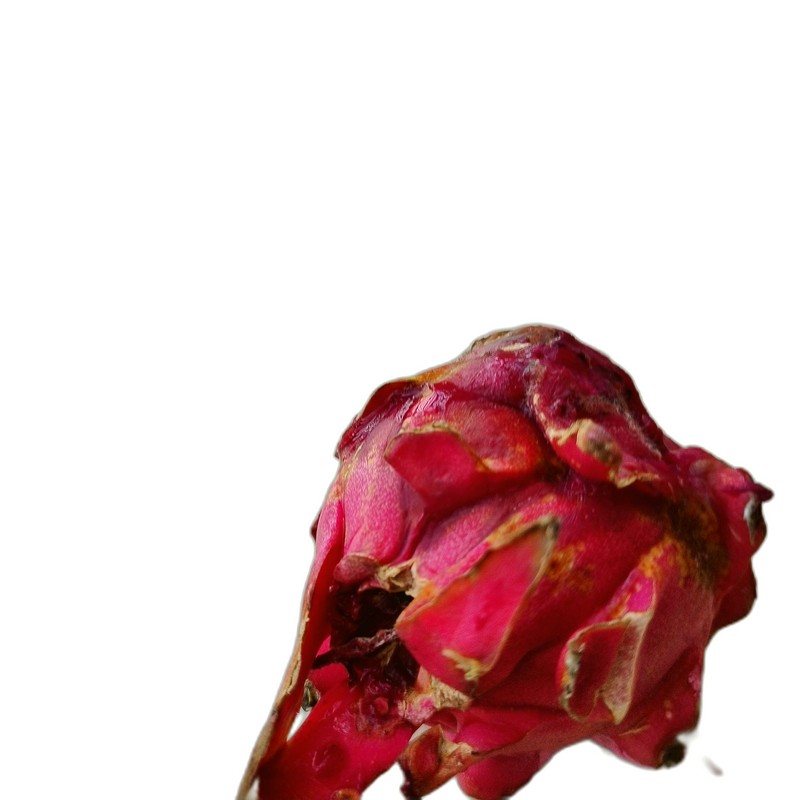
Label: Defect Dragon Fruit